Tiger Cave Temple

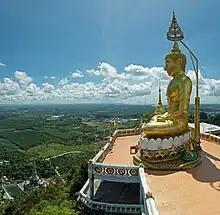
Summit at Tiger Cave Temple.

The Tiger Cave Temple is a Buddhist temple north-northeast of Krabi, Thailand. A sacred site, it is known for the tiger paw prints in the cave, tall Buddha statues and the strenuous flight of stairs to reach the summit.